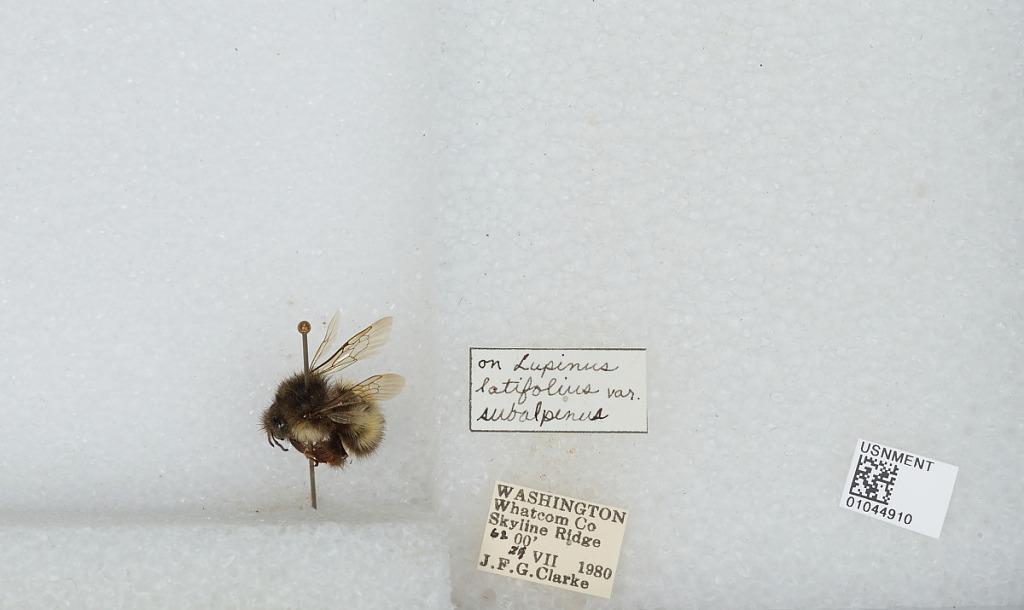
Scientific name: Bombus sp.
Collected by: J. Clarke
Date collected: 1980-7-29
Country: United States
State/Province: Washington
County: Whatcom
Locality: Skyline Ridge
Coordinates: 48.8592, -121.843